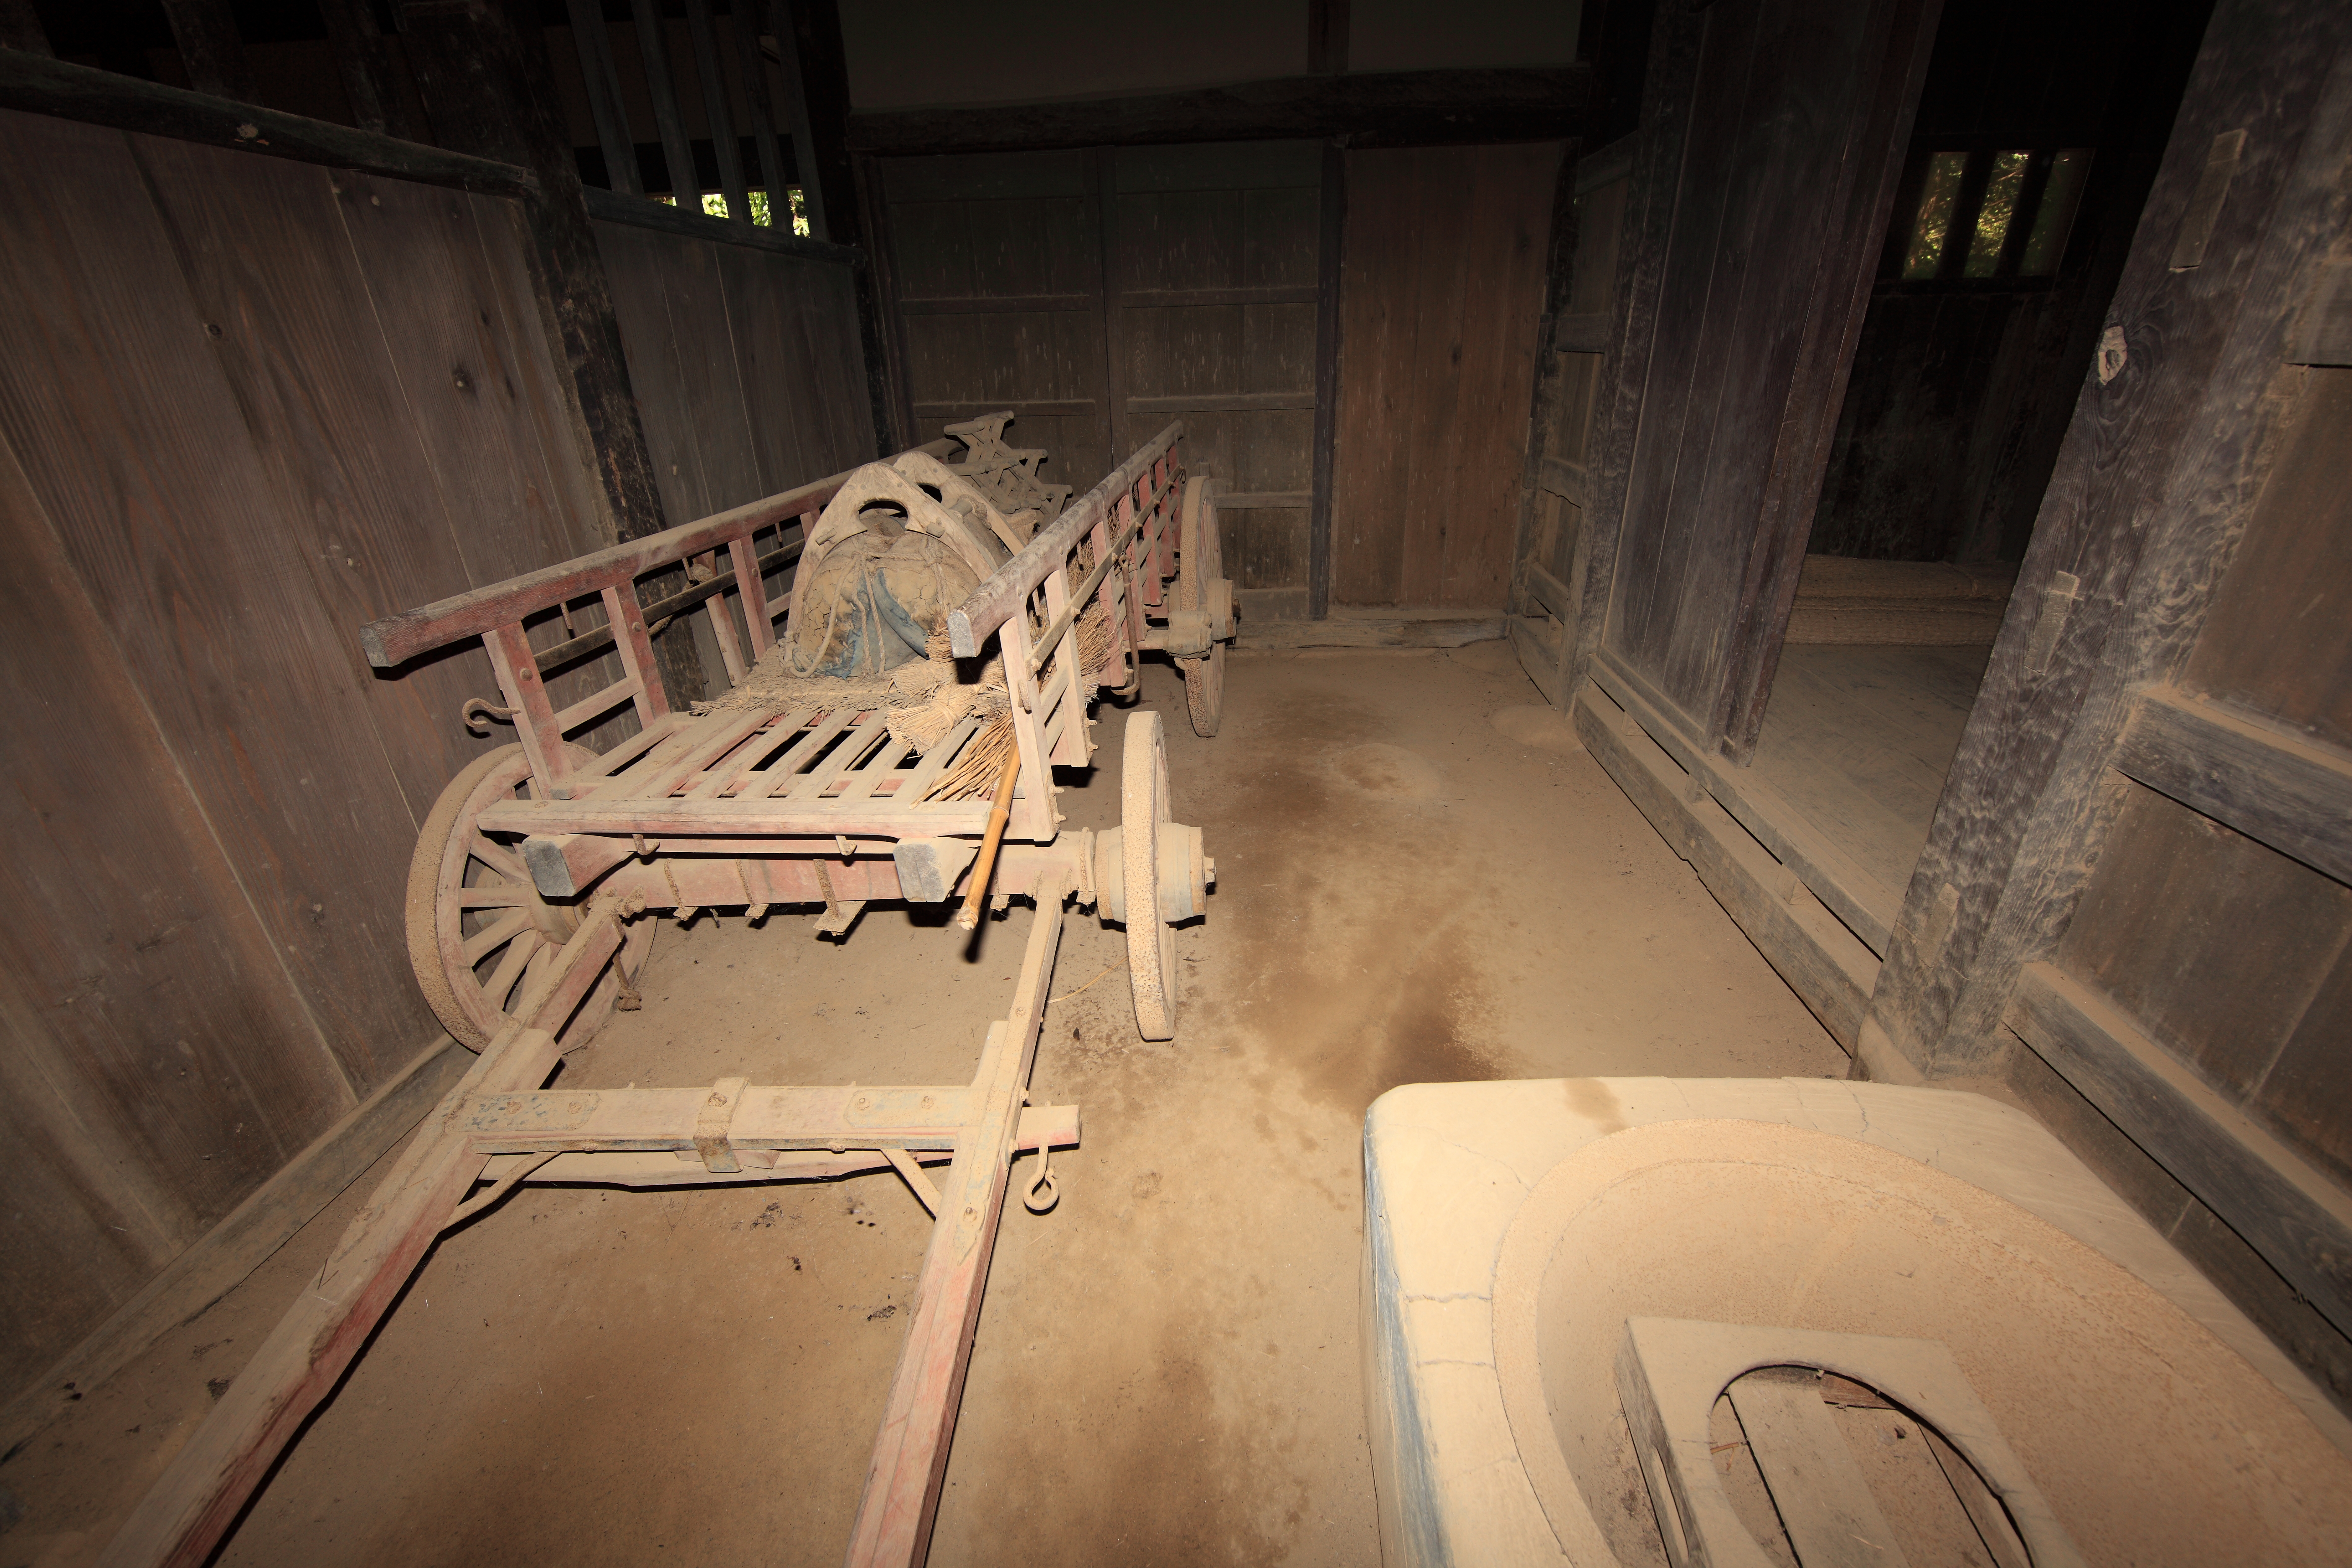
light, wood, house, floor, high, museum, dirt, space, lighting, cool image, design, 5d, hires, tourist attraction, markii, hi, res, resolution, nagano, takemura, komagane, screenshot